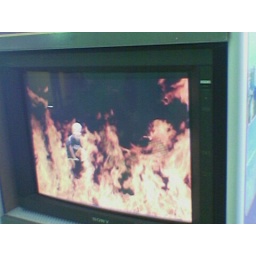
eamon and eden on the green screen at zeum in sf.